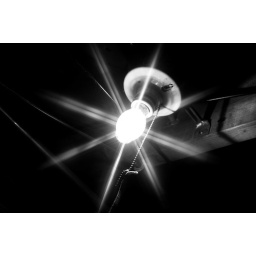
My new cross star 8x filter in black and white.